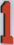
Number: 1